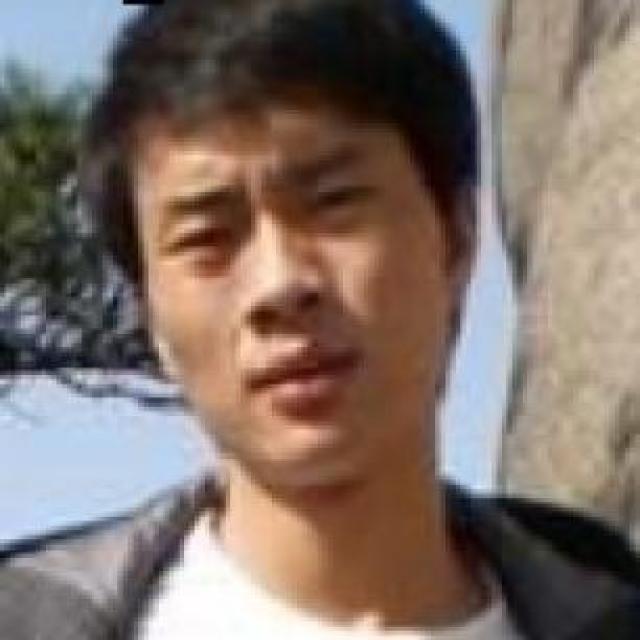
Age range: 21-44